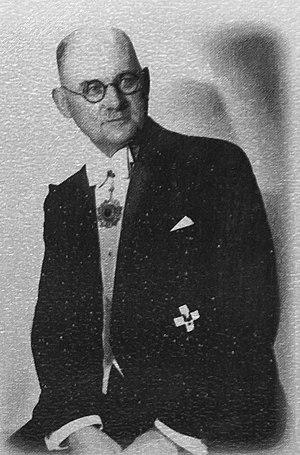
John Heinrich Detlef Rabe est un homme d'affaires allemand et un dirigeant local du parti nazi qui s'efforça en 1937 de protéger les habitants de Nankin lors du massacre perpétré par les Japonais. La zone de sécurité qu'il parvint à mettre en place permit de sauver 200 000 habitants de Nankin. John Rabe est appelé par l'historienne spécialisée Iris Chang, « l'Oskar Schindler de Chine ». Il est connu en Chine sous le nom de « Bouddha vivant de Nankin ».